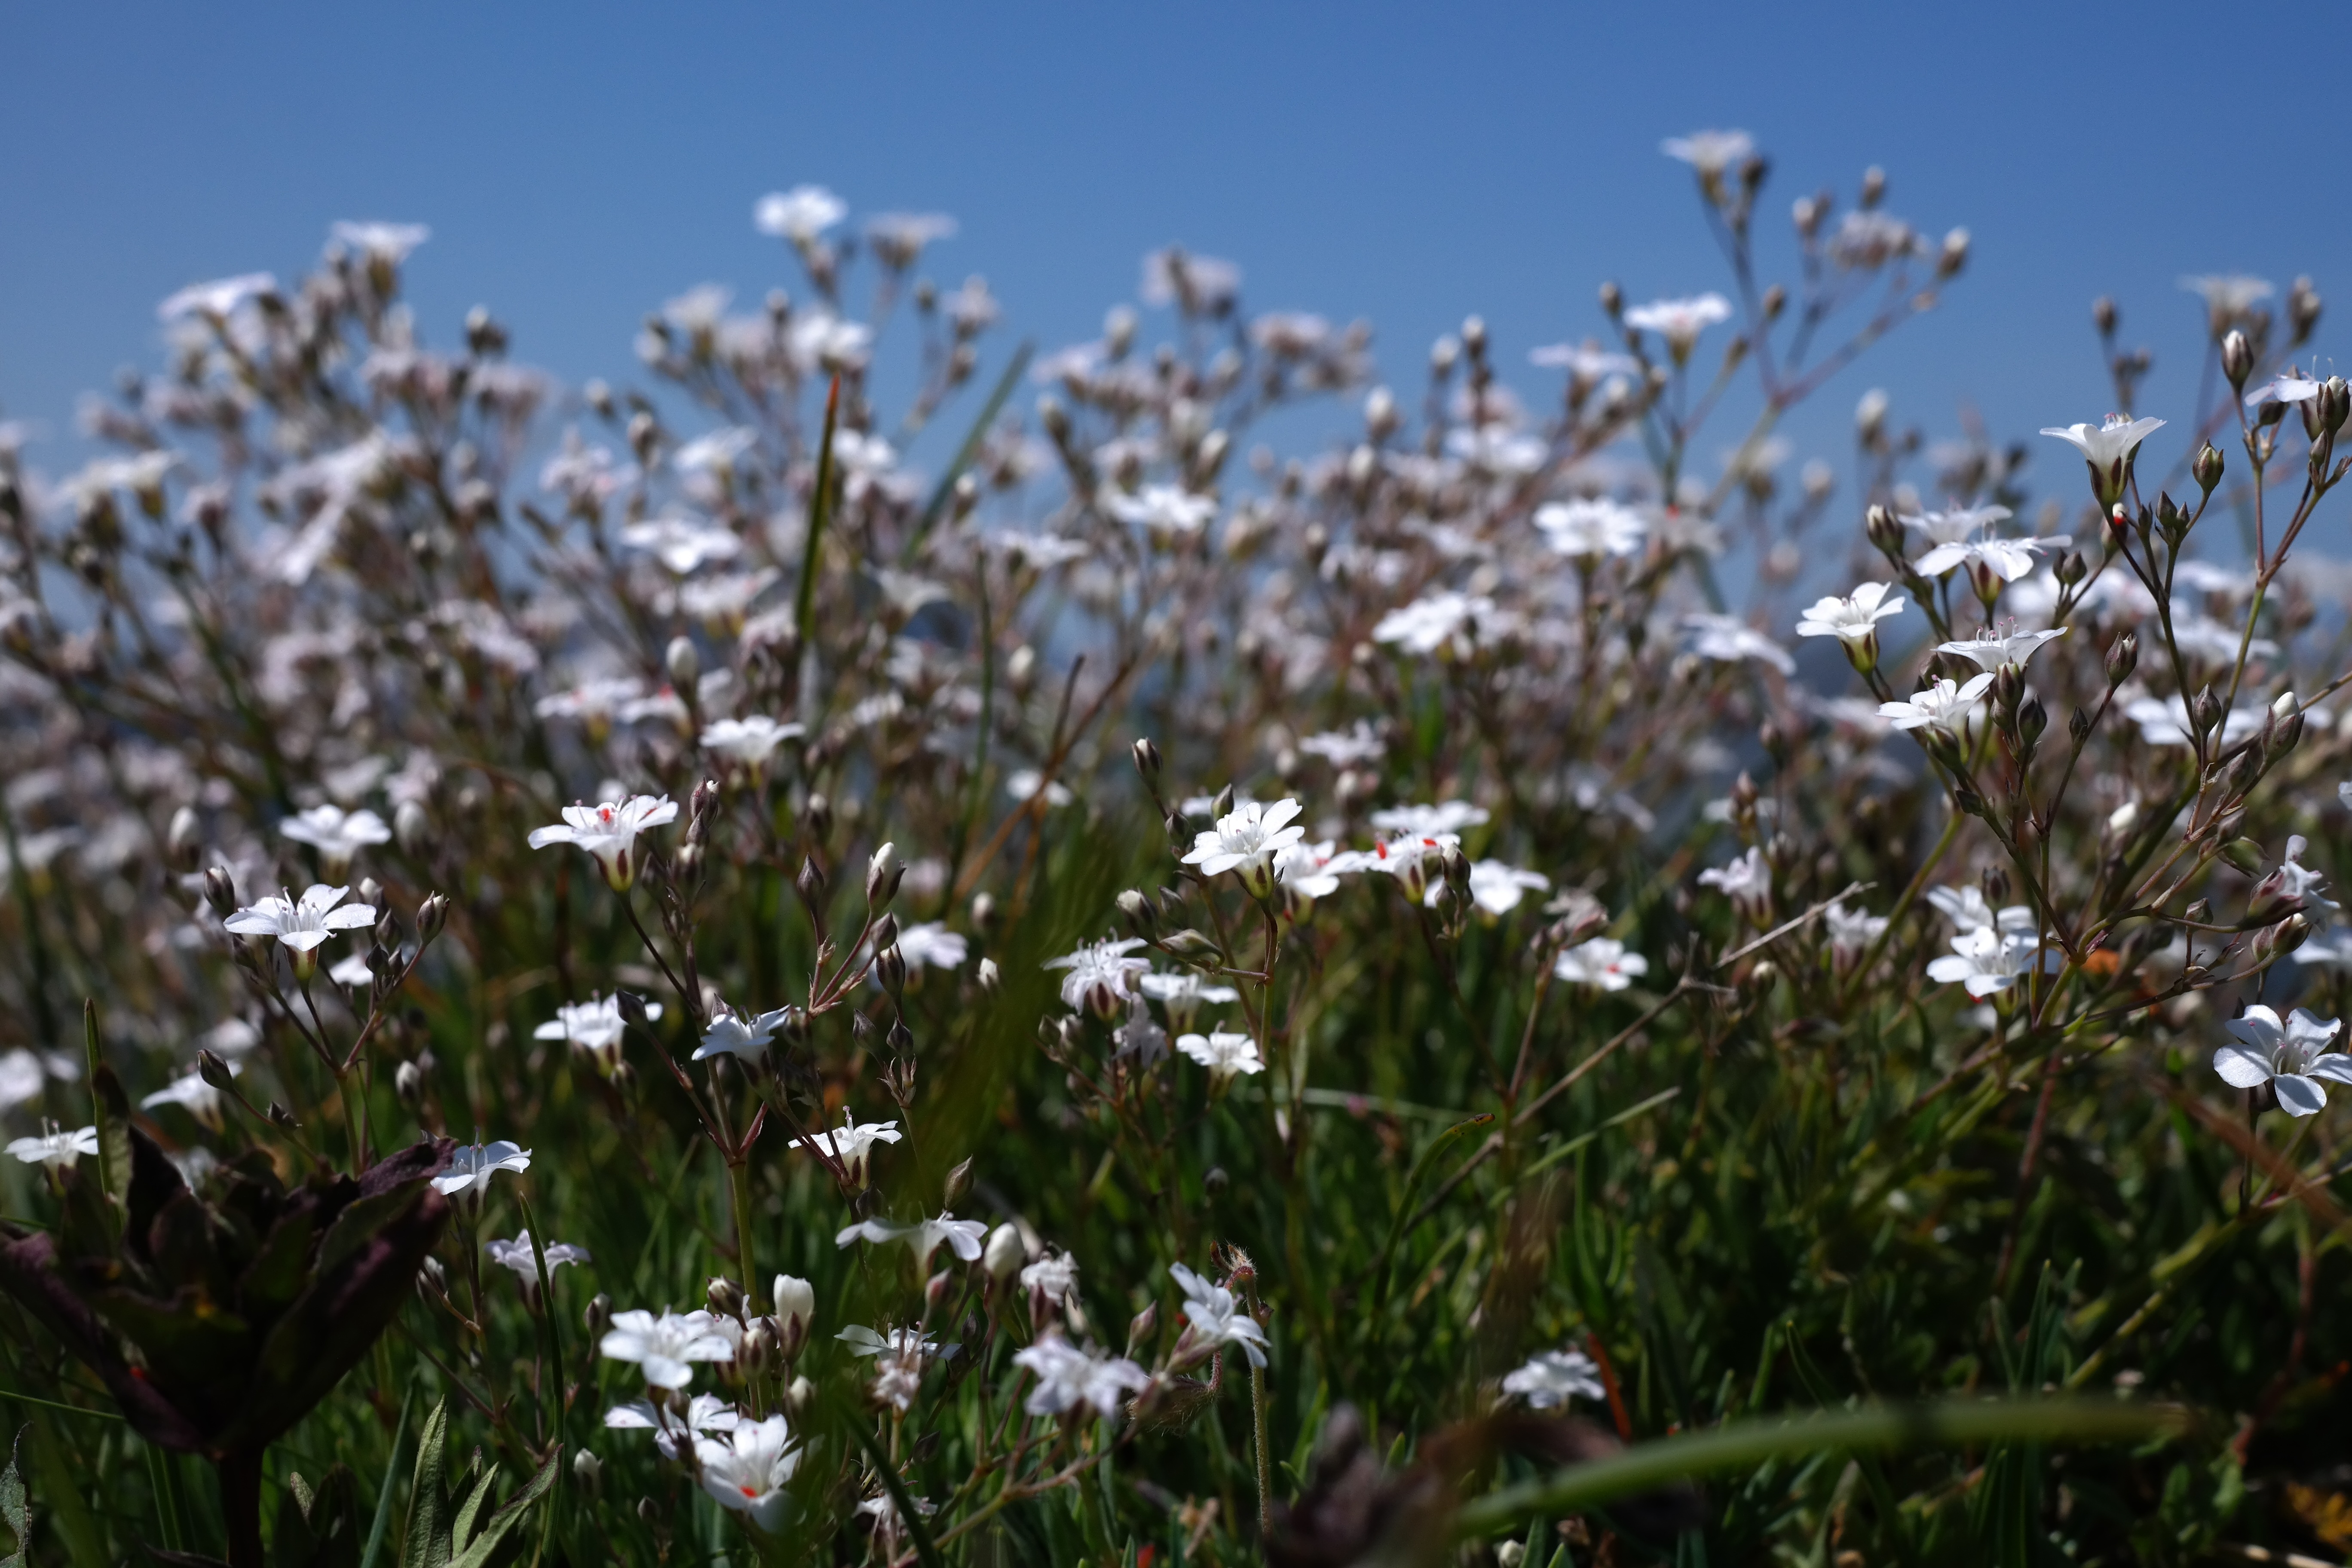
nature, grass, blossom, plant, white, field, meadow, prairie, sunlight, flower, bloom, flora, wildflower, grassland, habitat, flowering plant, daisy family, alpine flower, carnation family, alpine plant, glockig, caryophyllaceae, limestone alps, grass family, land plant, kalkliebend, winter stayers, gypsophila repens, dwarf veil herb, kelchig, rubble decker